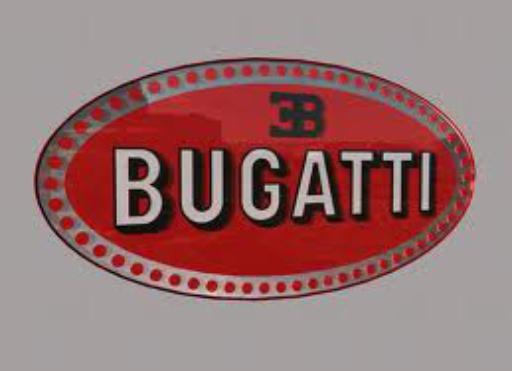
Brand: BUGATTI
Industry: Transportation